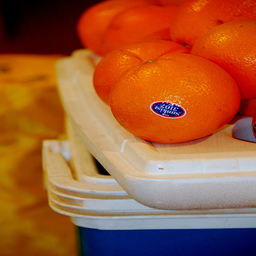
Label: peels